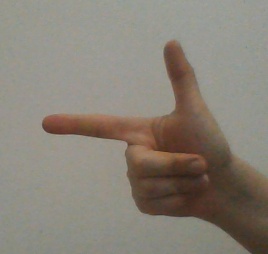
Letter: yaa